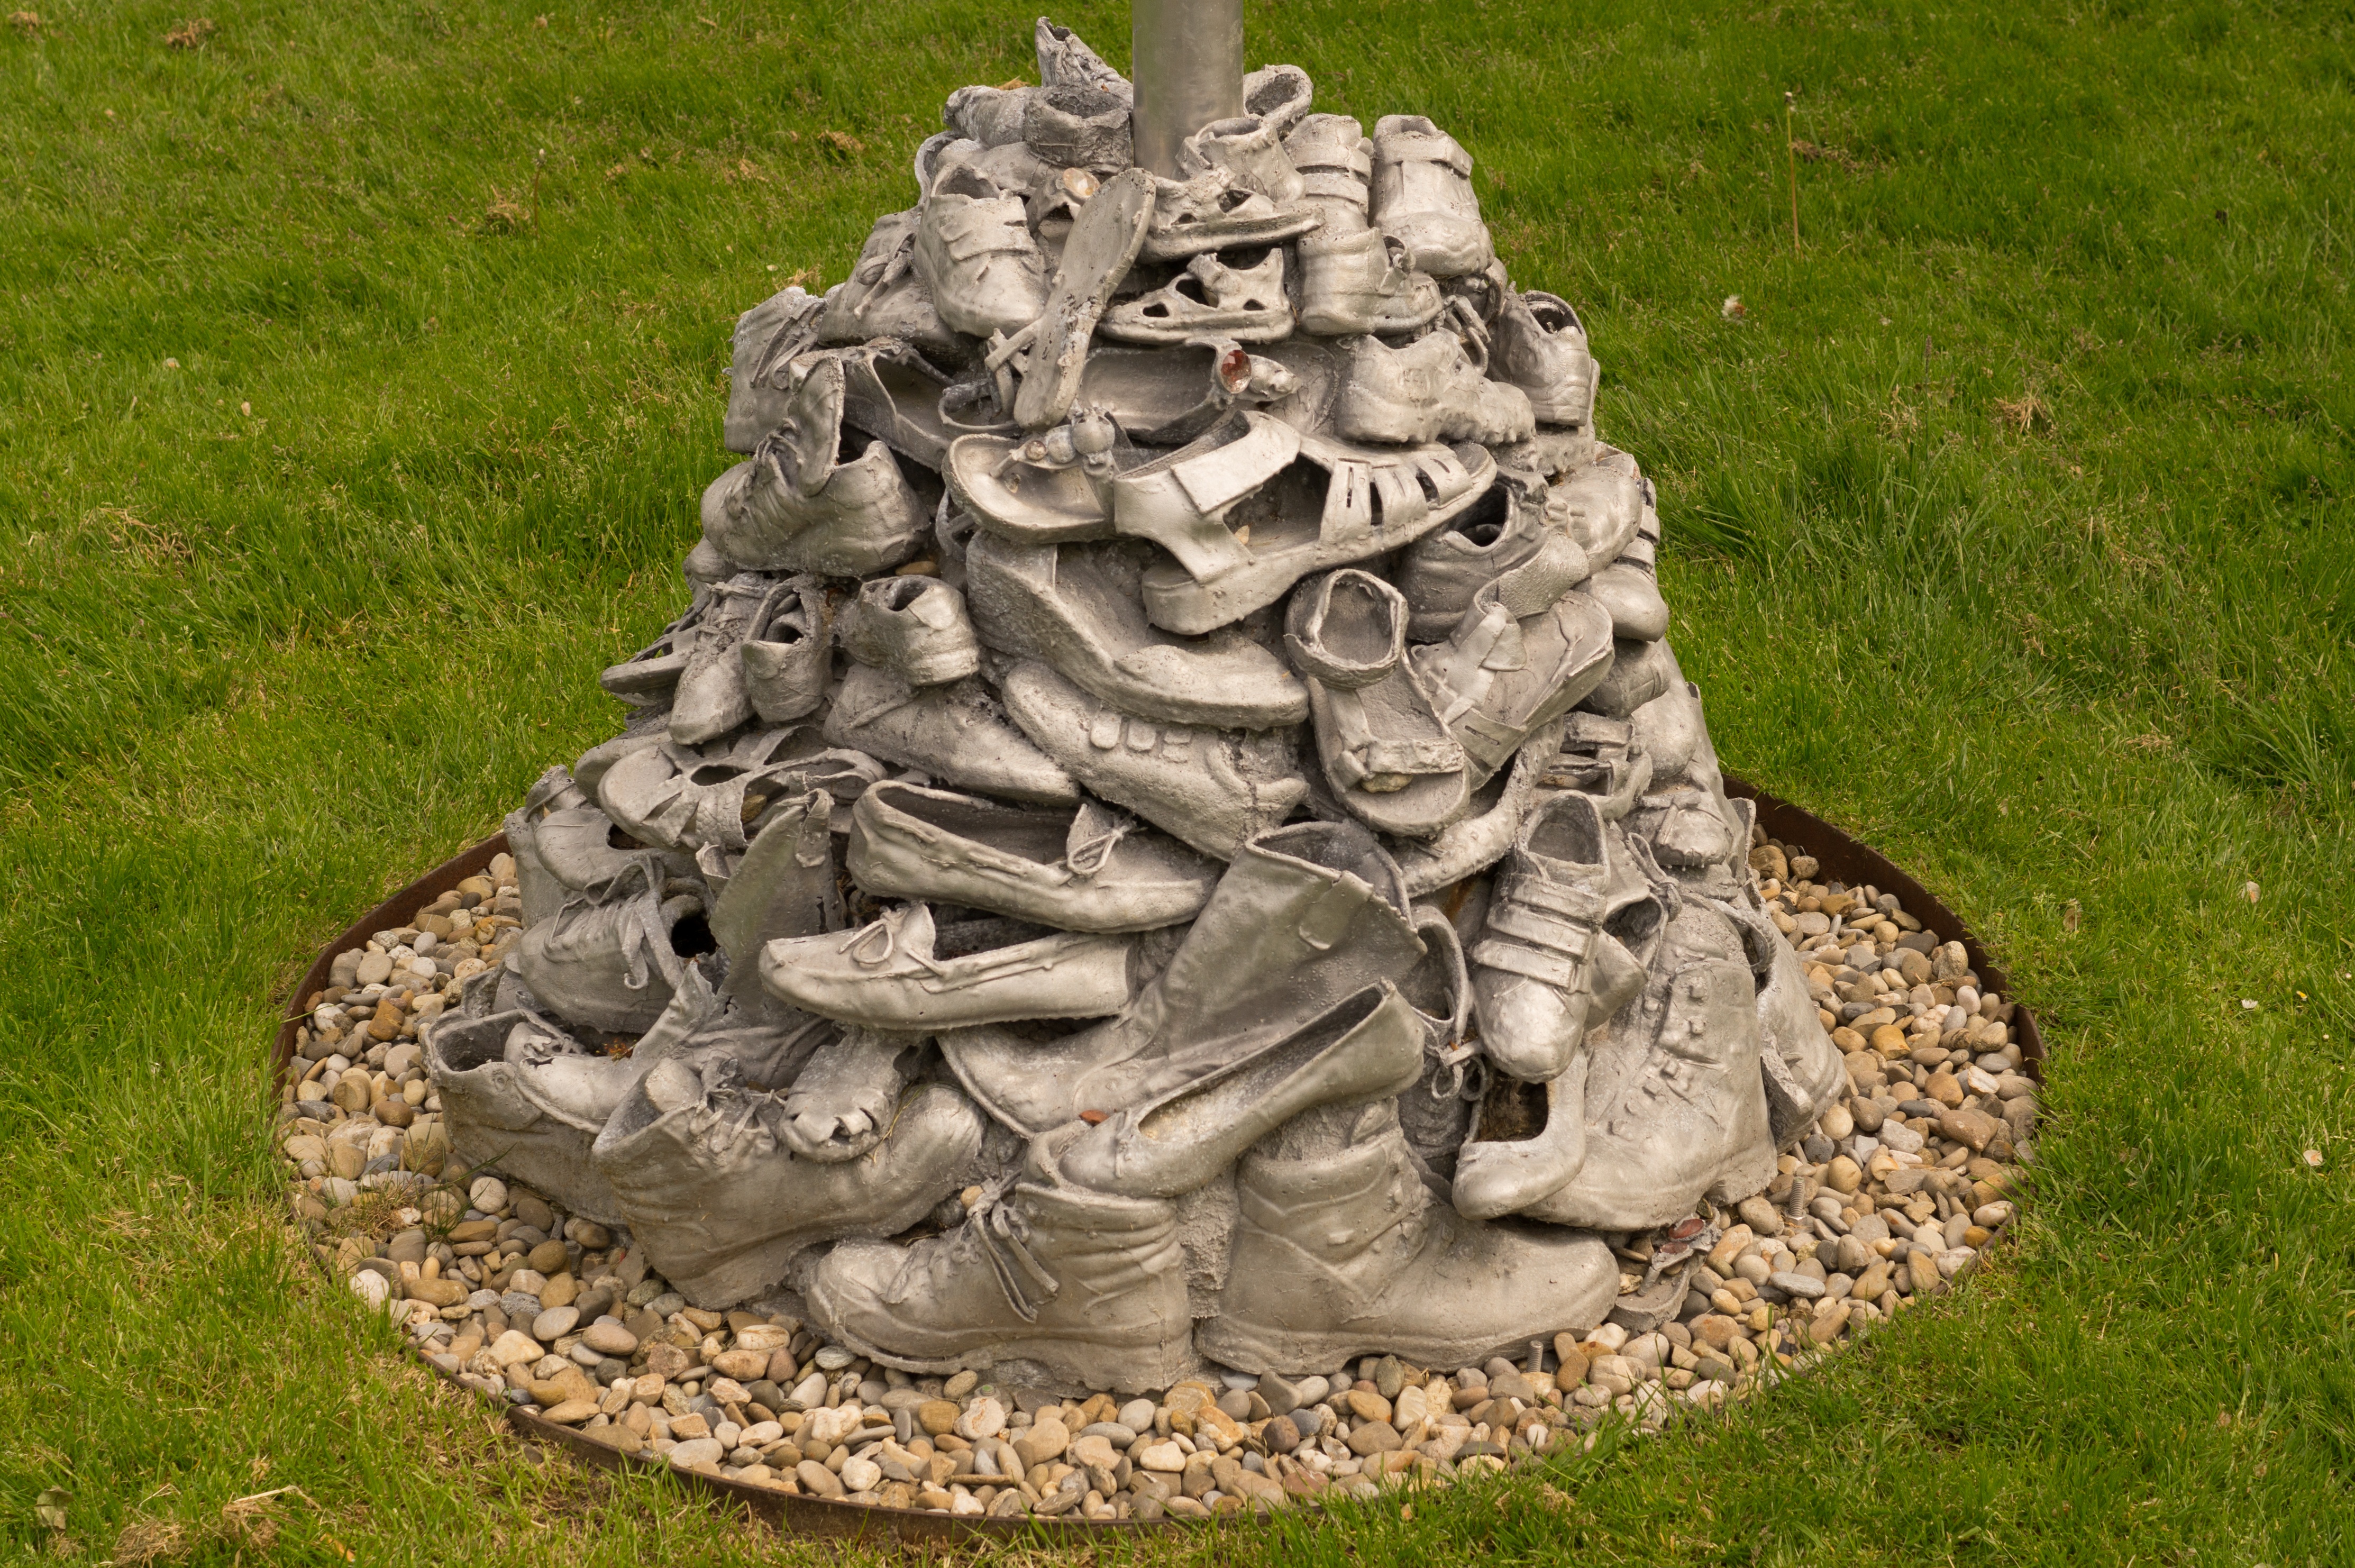
grass, rock, step, monument, statue, decoration, green, paint, craft, material, shoes, sculpture, art, fountain, carving, water feature, stone carving